Stefan Gimpl

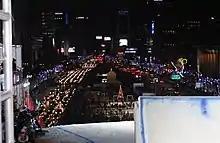
Gimpl at World Cup, Seoul, December 13, 2009

Stefan Gimpl (Leogang, October 31, 1979) is a professional snowboarder from Austria. His specialty is the big air and he is the only rider so far who has won the Air & Style Contest three times in a row.